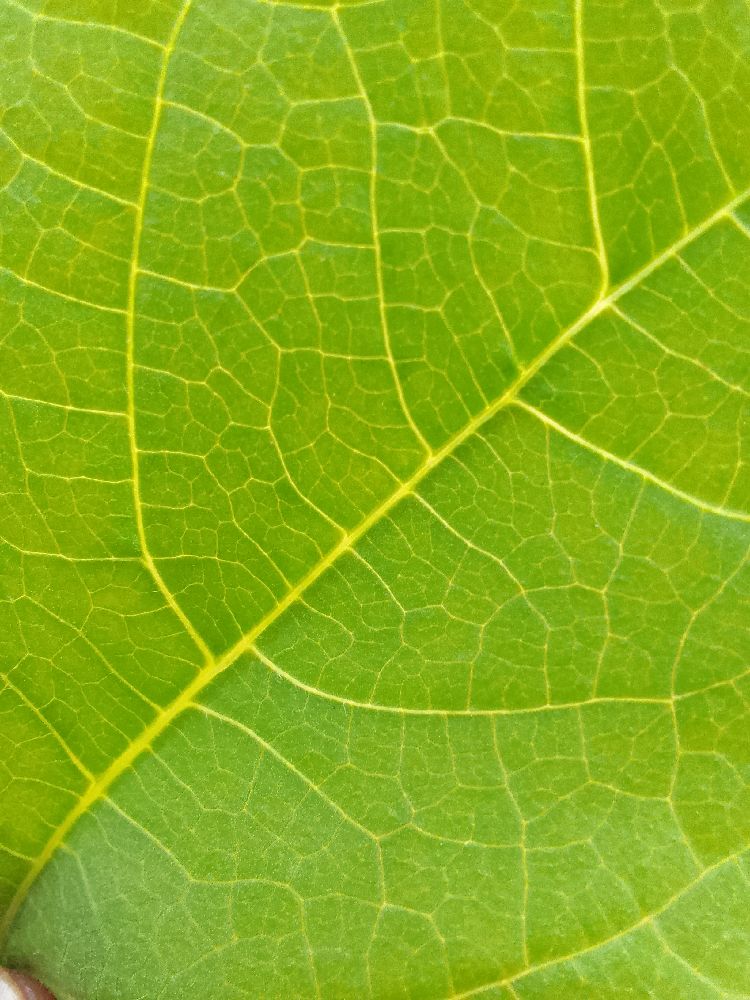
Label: healthy